Padang Jawa

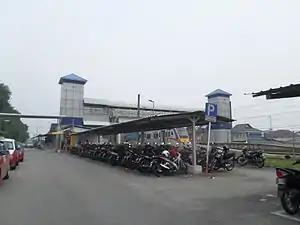
Padang Jawa Komuter station

Padang Jawa is served by the Padang Jawa Komuter station under the KTM Komuter .